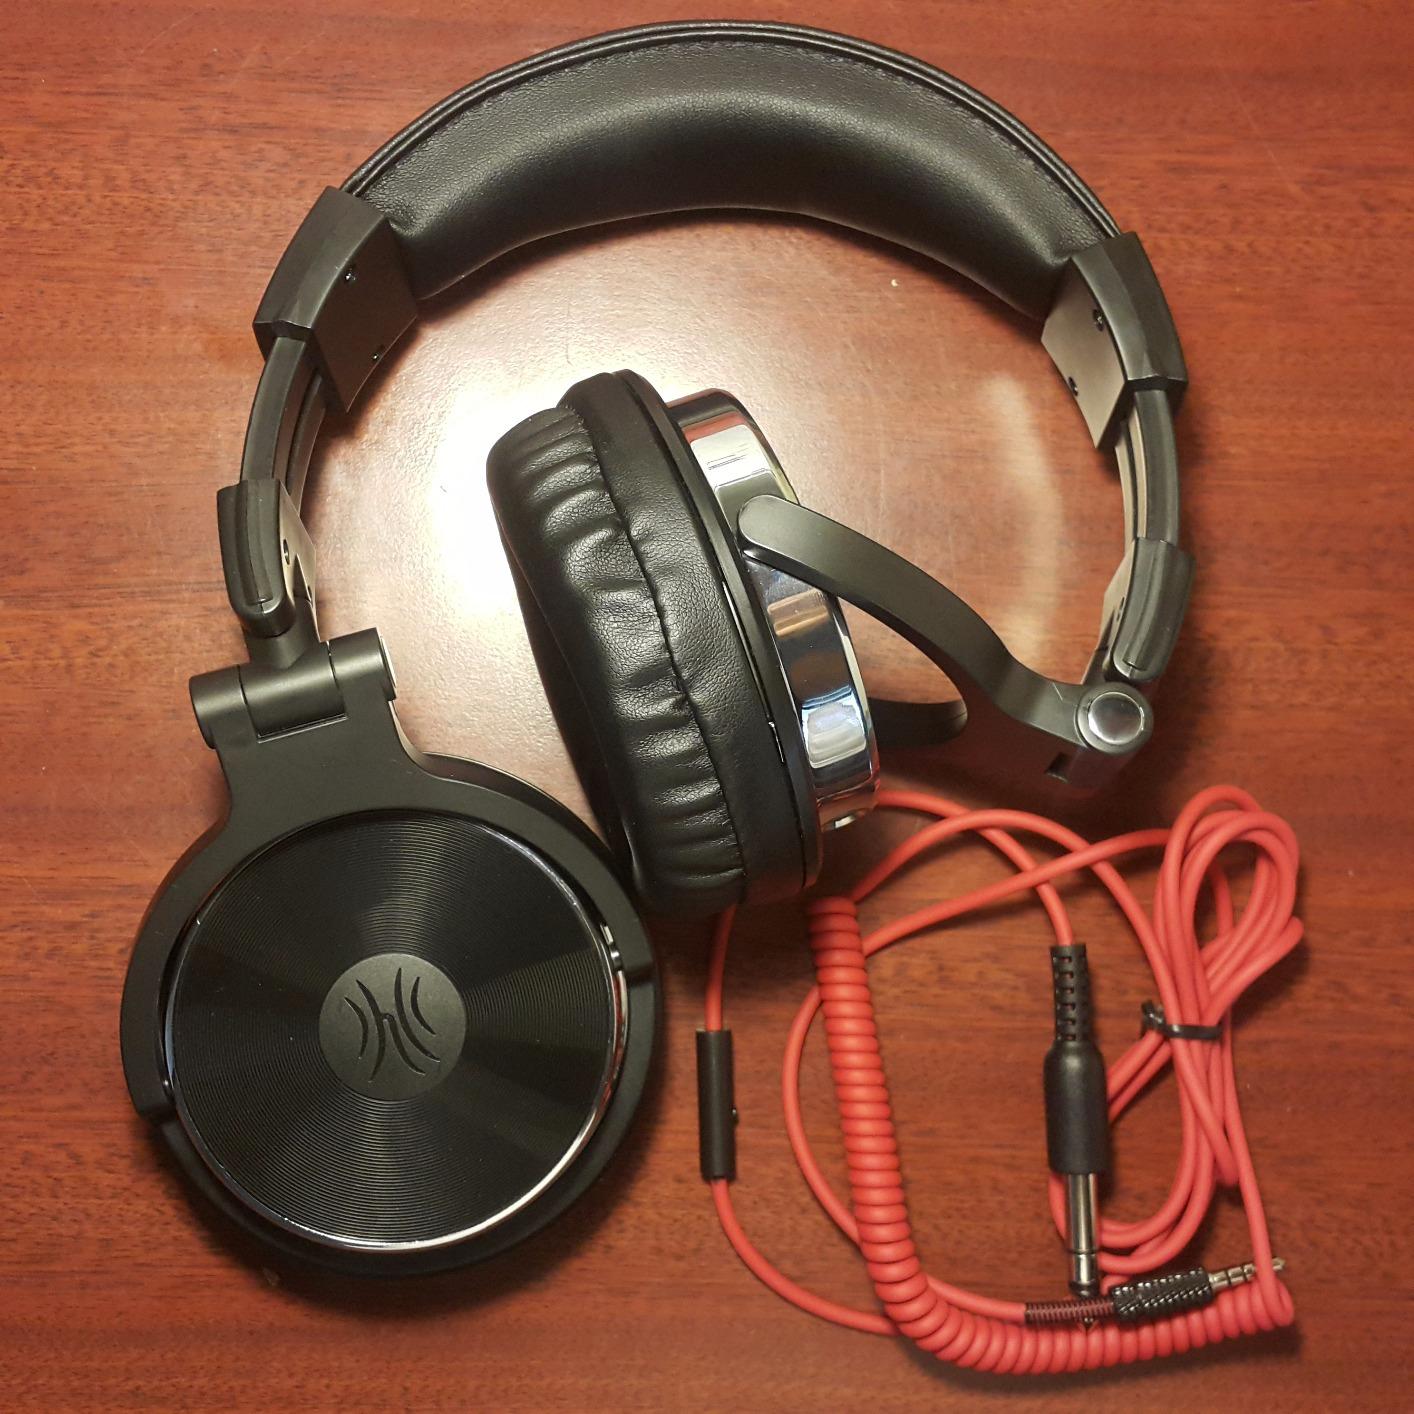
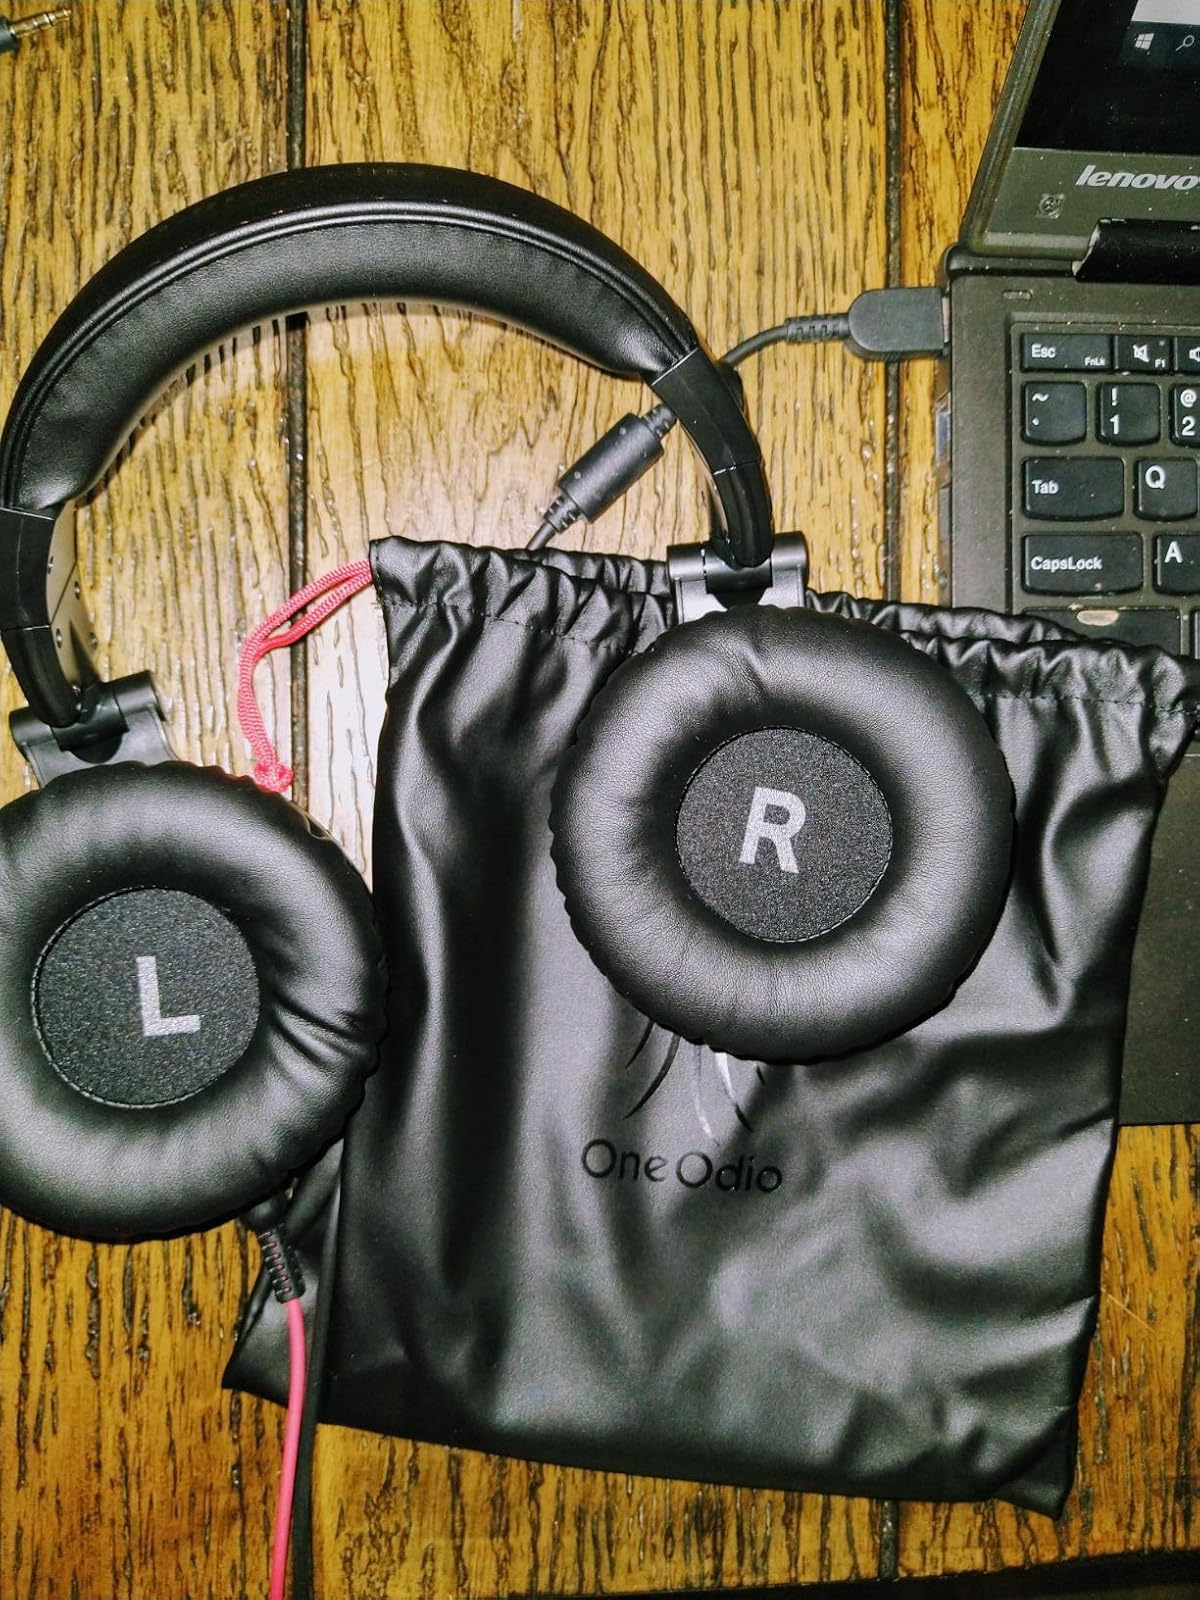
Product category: headphones
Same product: yes